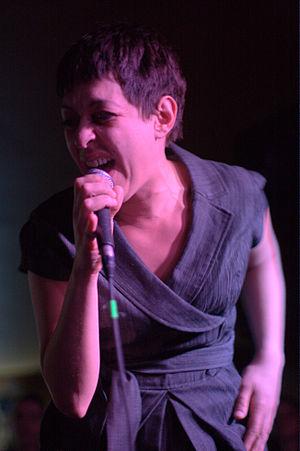
Béatrice "Betty" Bonifassi est une chanteuse montréalaise née à Nice, France. Elle a une voix profonde, presque baryton ou même basse, que l'on compare à celle de Shirley Bassey. Elle chante en anglais et en français avec des styles jazz, musique traditionnelle, blues, electronica et trip hop. En 2003, Betty s'est vu reconnaître sur la scène internationale pour avoir chanté la chanson thème de film d'animation Les Triplettes de Belleville. Elle a collaboré avec le saxophoniste-compositeur François D'Amours, elle a participé aux tournées du DJ/techno Champion, elle a aussi été invitée à chanter sur l'album High Class Trauma par Deweare, et elle est présentement une moitié du duo electronica Beast.